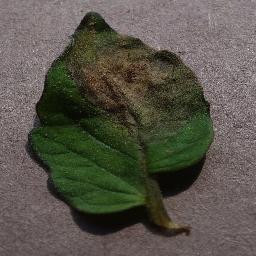
Label: Tomato___Late_blight